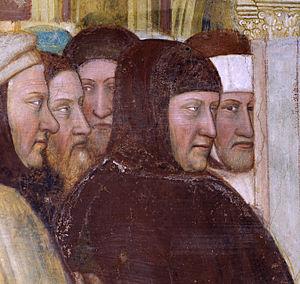
Francesco Petrarca, en français Pétrarque, est un érudit, poète et humaniste florentin. Avec Dante Alighieri et Boccace, il compte parmi les premiers grands auteurs de la littérature italienne, et en demeure l’un des plus éminents.
Curzio Malaparte, né Curt Erich Suckert, né le 9 juin 1898 à Prato en Toscane et mort le 19 juillet 1957 à Rome, est un écrivain, cinéaste, journaliste, correspondant de guerre et diplomate italien.
Philippe de Cabassolle, fut régent et chancelier du royaume de Naples, recteur du Comtat Venaissin, légat pontifical, évêque de Cavaillon puis évêque de Marseille, patriarche de Jérusalem, cardinal avec le titre de cardinal-prêtre de Saints Pierre et Marcellin, puis cardinal-évêque de Sabine.